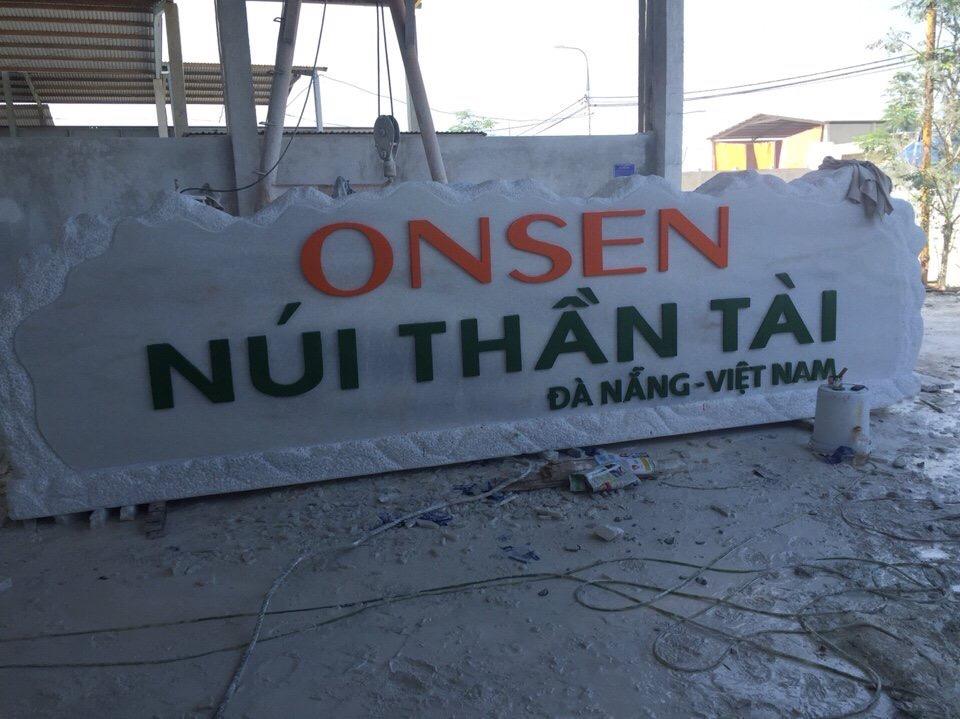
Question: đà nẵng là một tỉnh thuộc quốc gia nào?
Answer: đà nẵng là một tỉnh của việt nam